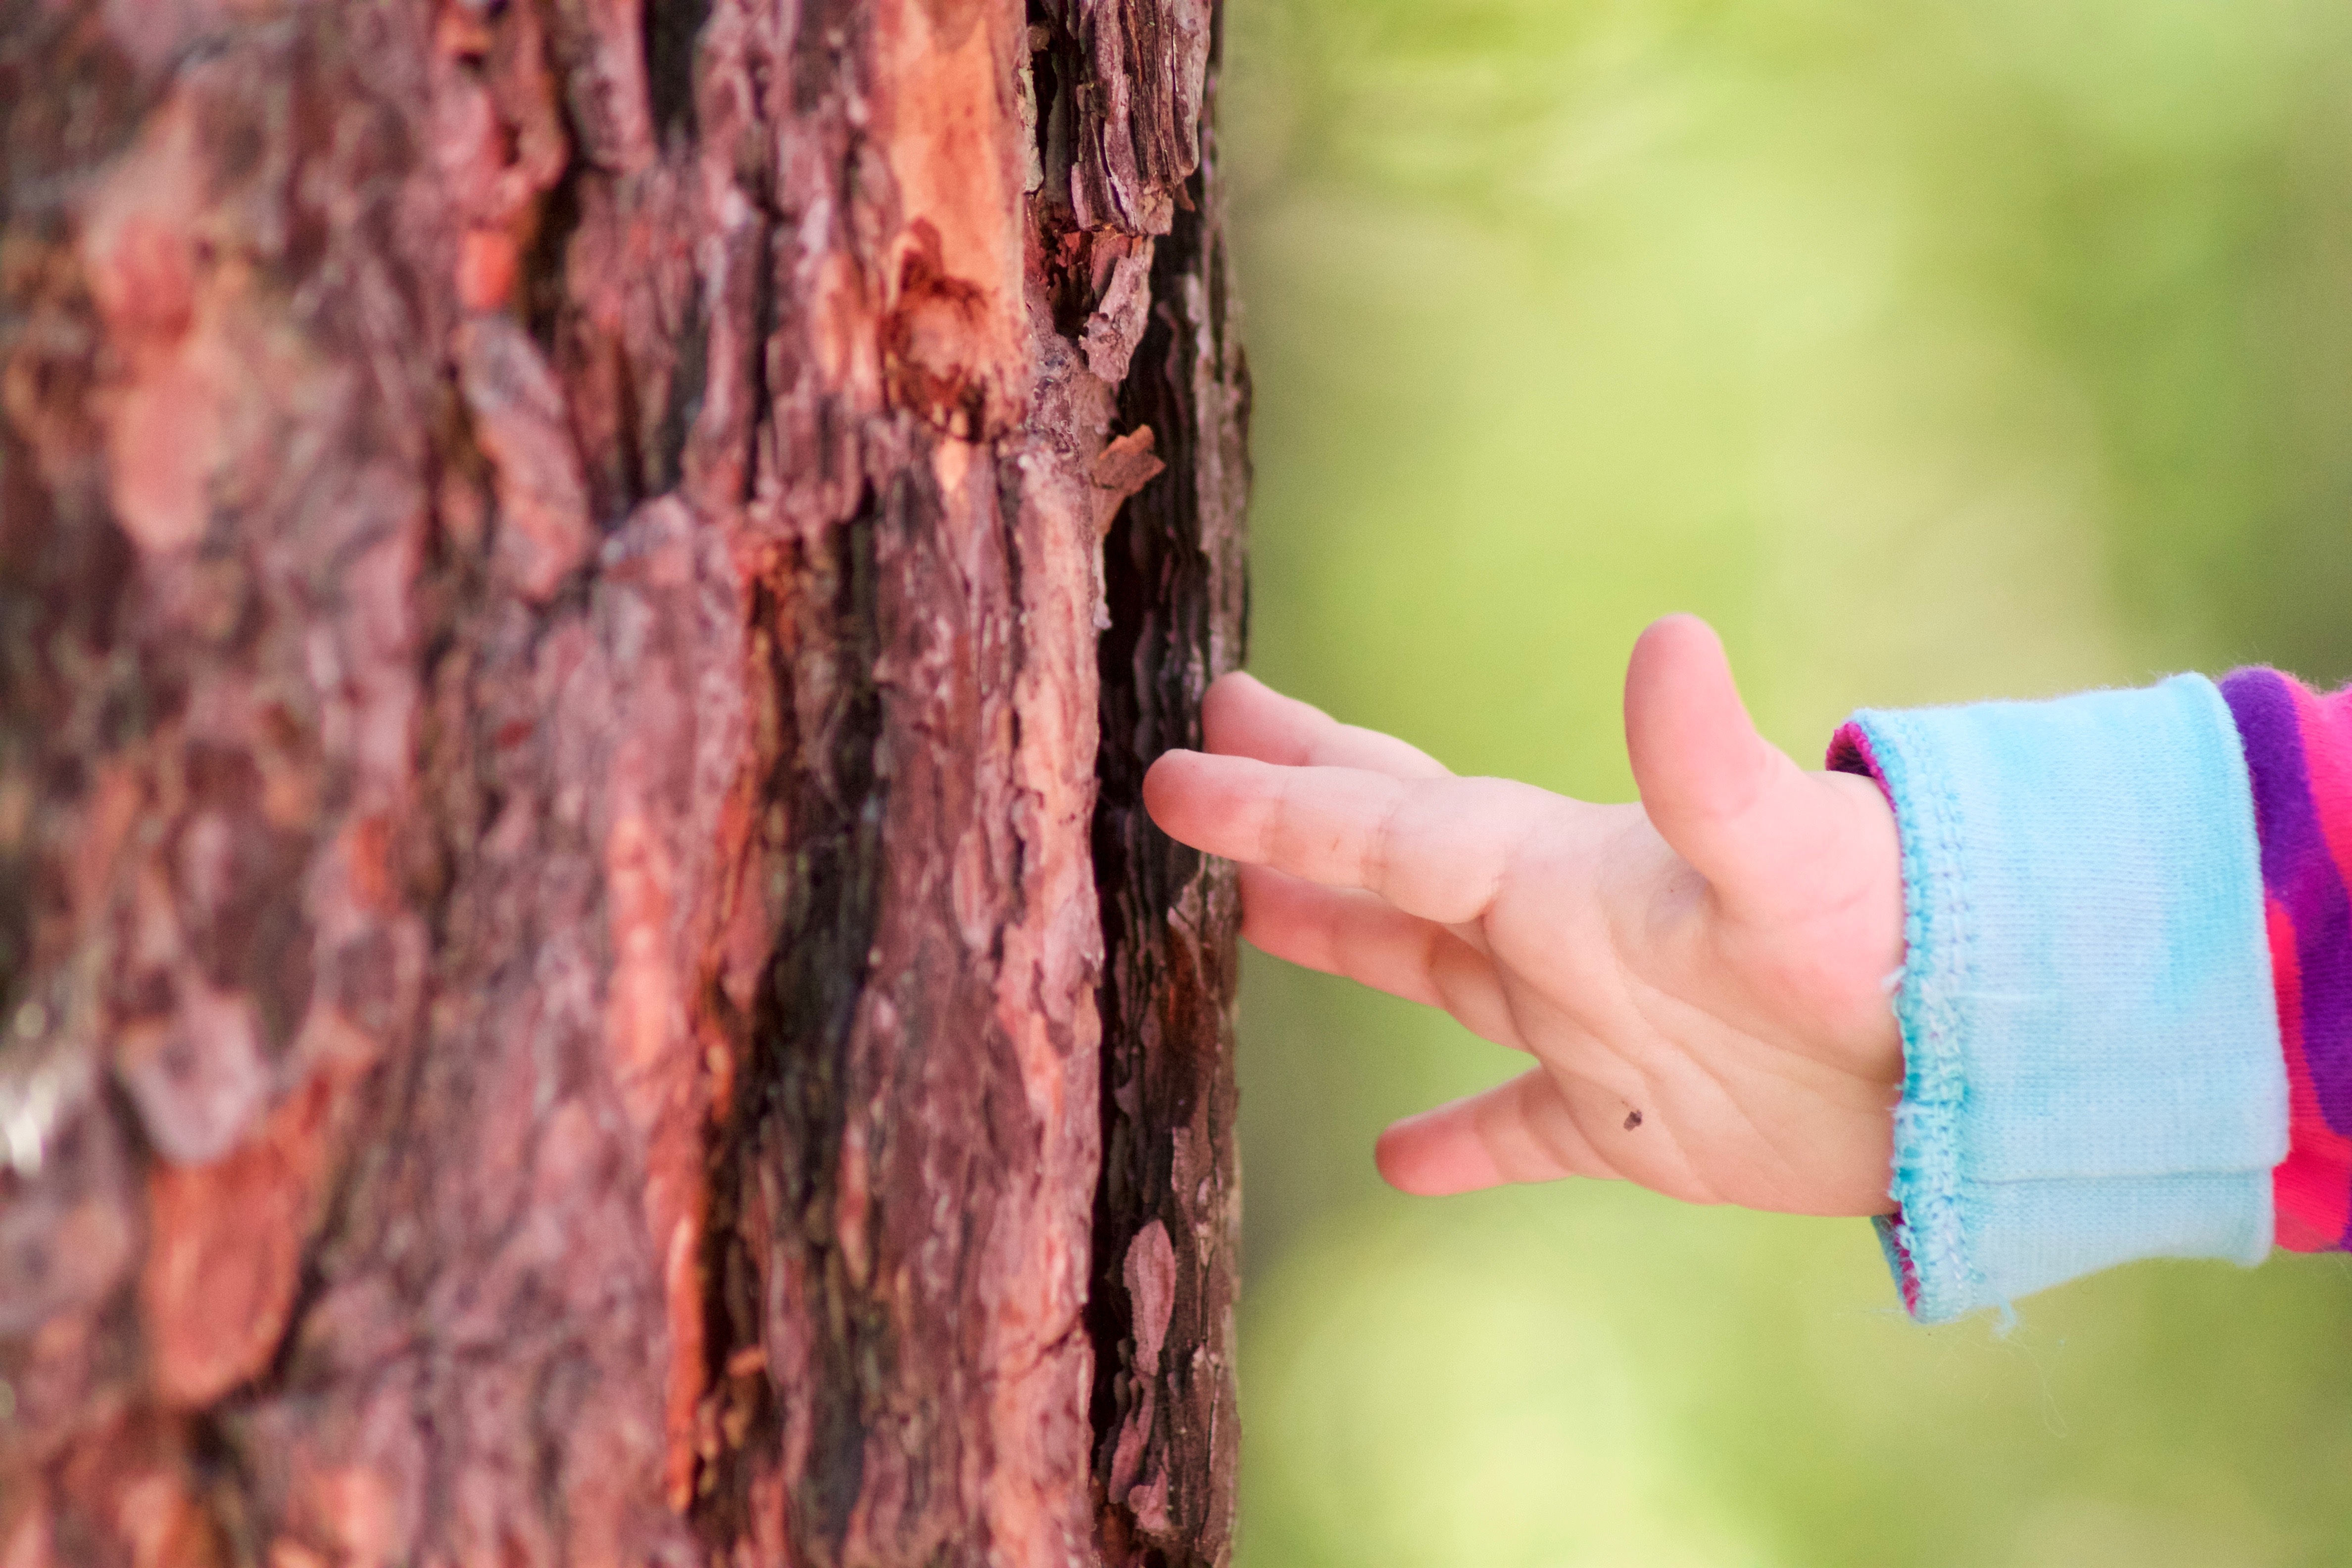
hand, tree, branch, wood, leaf, green, color, soil, close up, woody plant